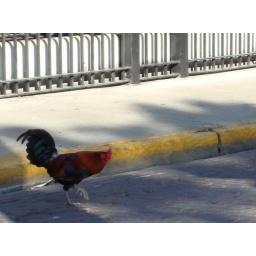
1 of thousands of chickens running loose, and protected in Key West.